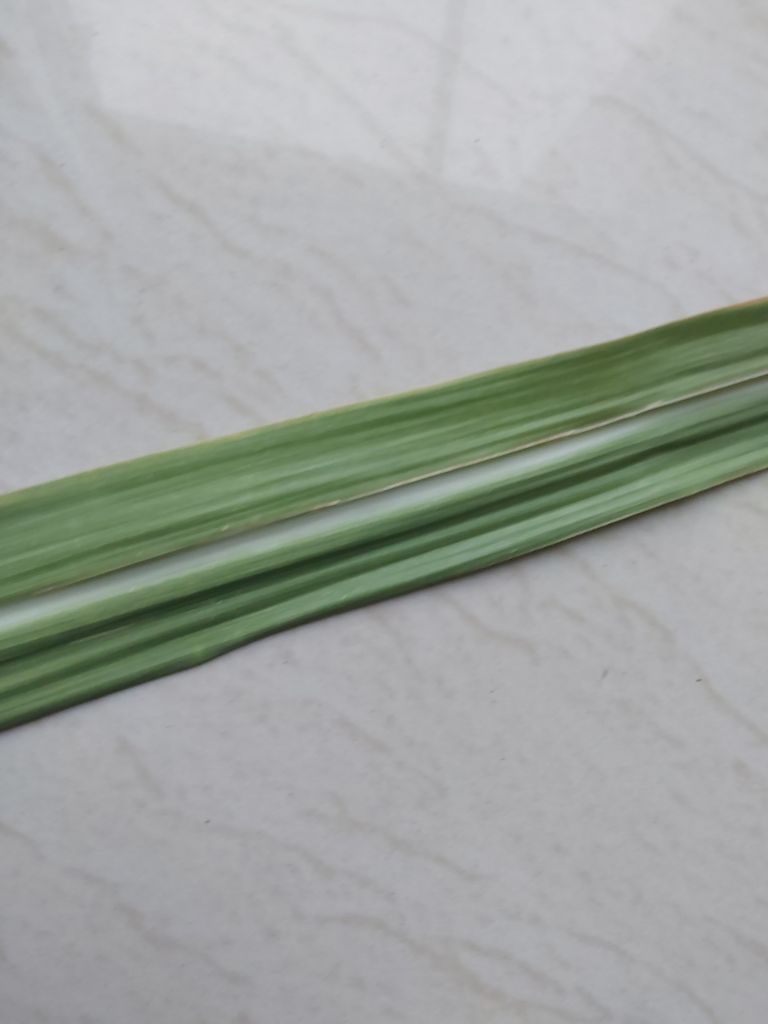
Label: Viral Disease